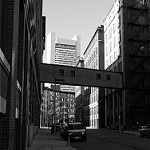
Label: B & W